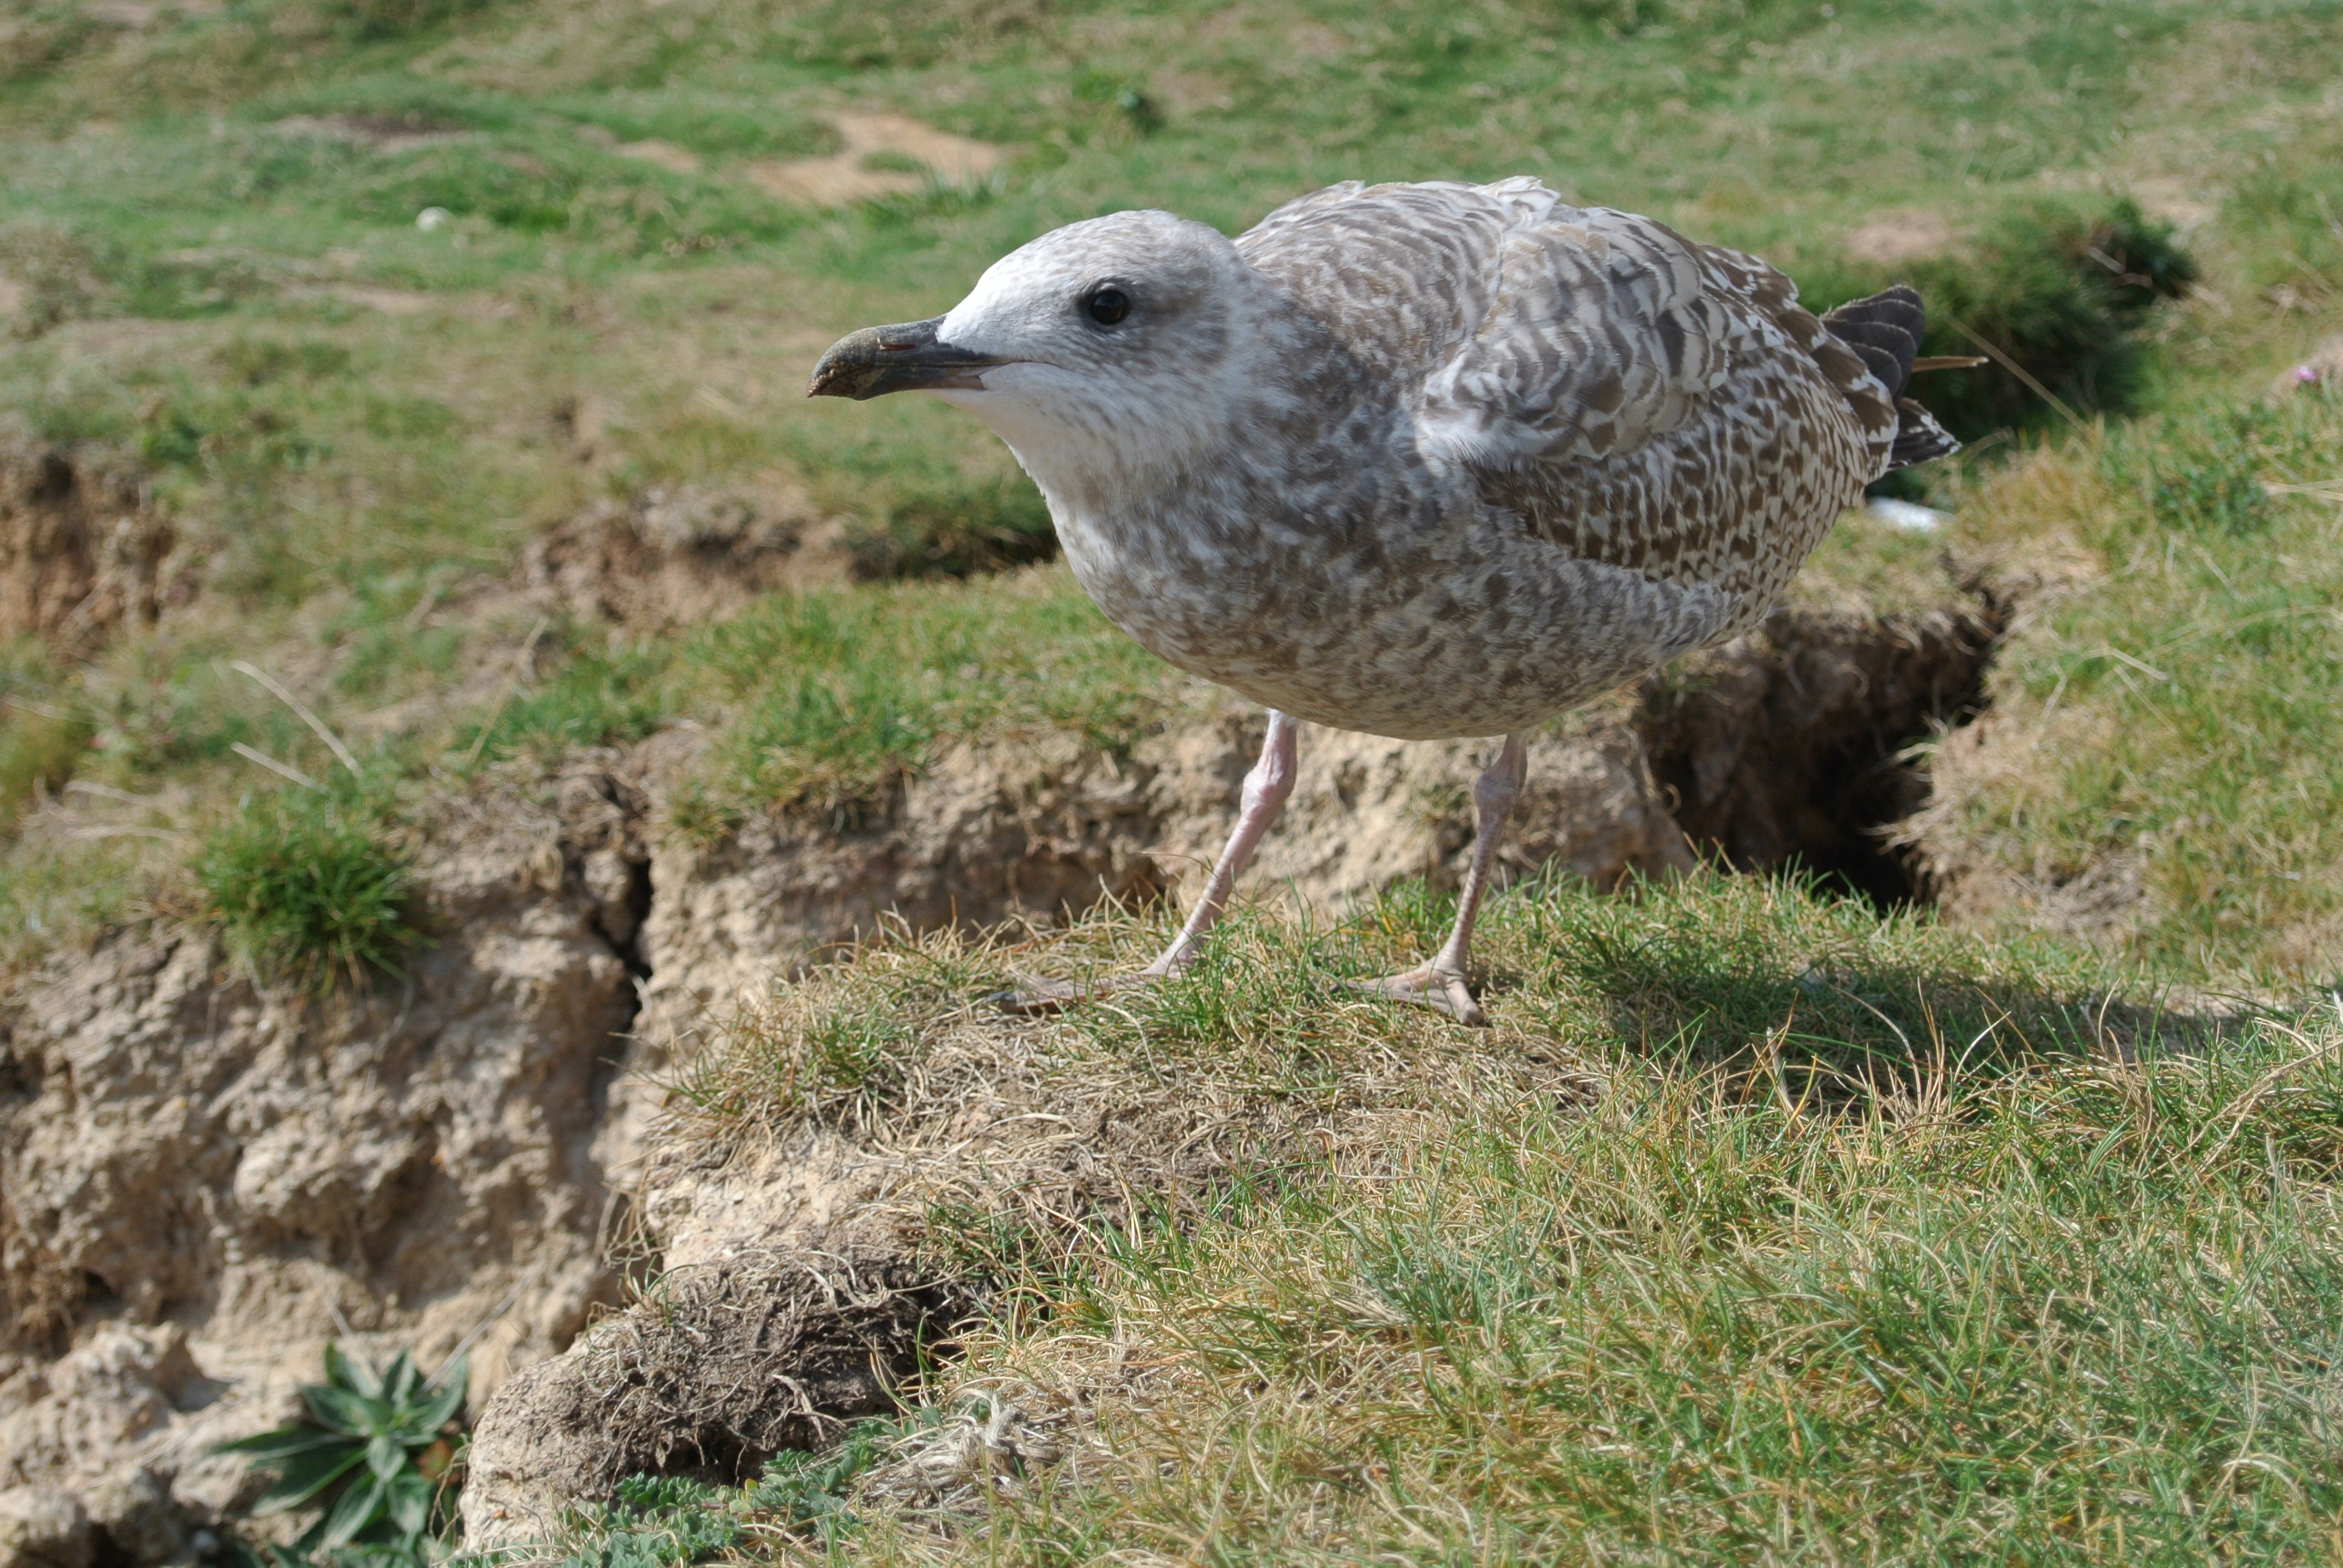
bird, seabird, seagull, wildlife, young, gull, beak, fauna, vertebrate, curious, shorebird, inquisitive, charadriiformes